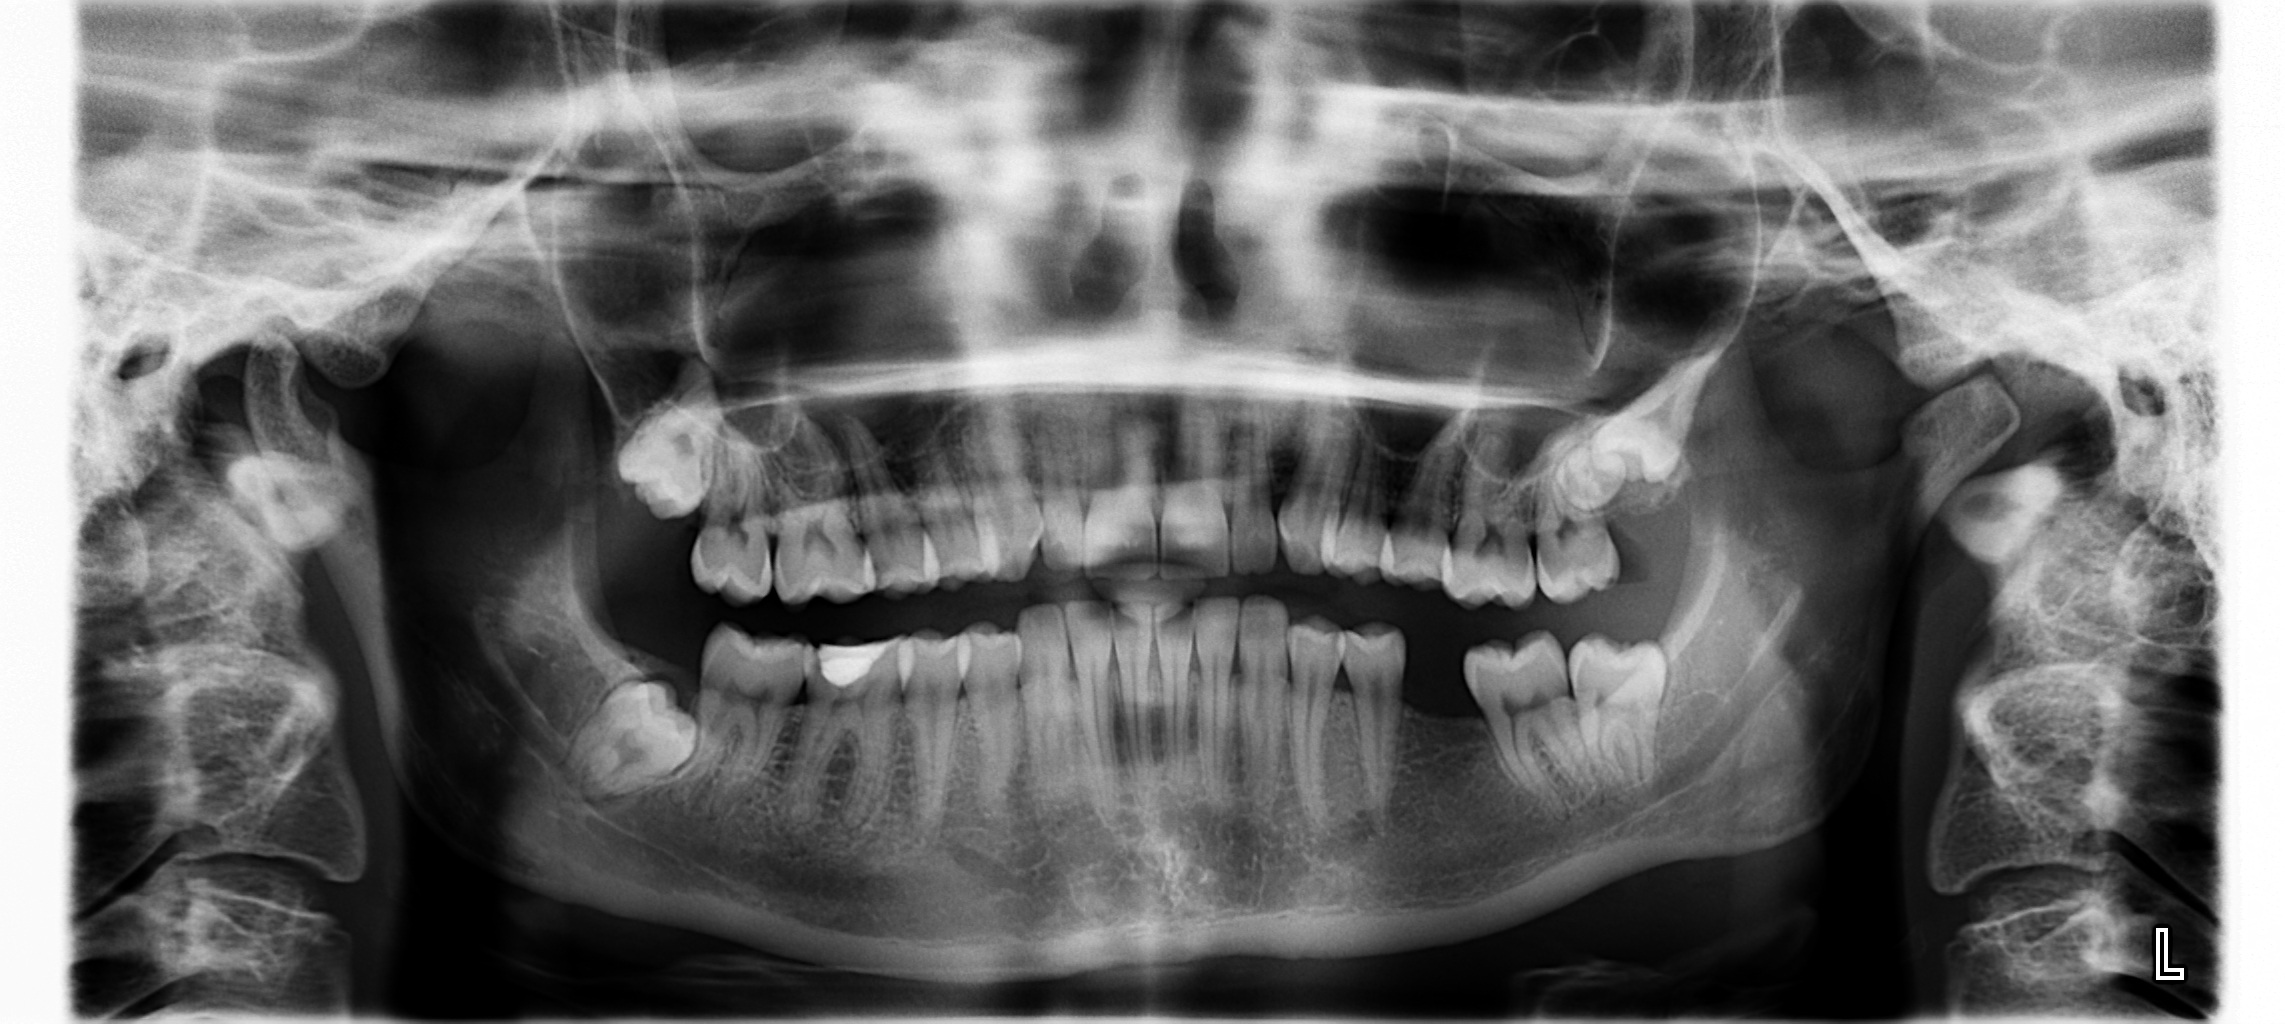
black and white, monochrome, arm, muscle, bone, mouth, chest, human body, face, head, organ, teeth, medical, x ray, jaw, monochrome photography, radiology, medical imaging, radiography, medical radiography, tooth missing